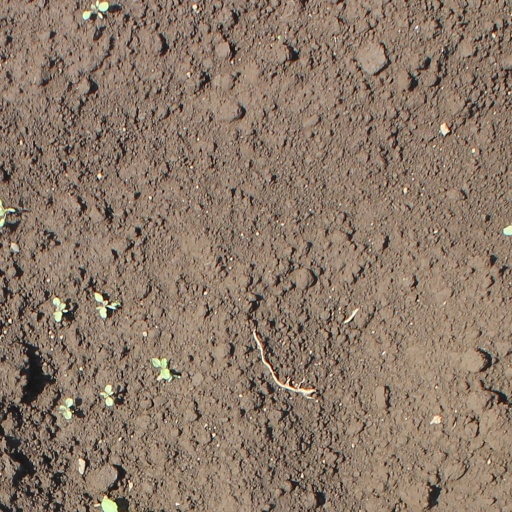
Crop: soybean